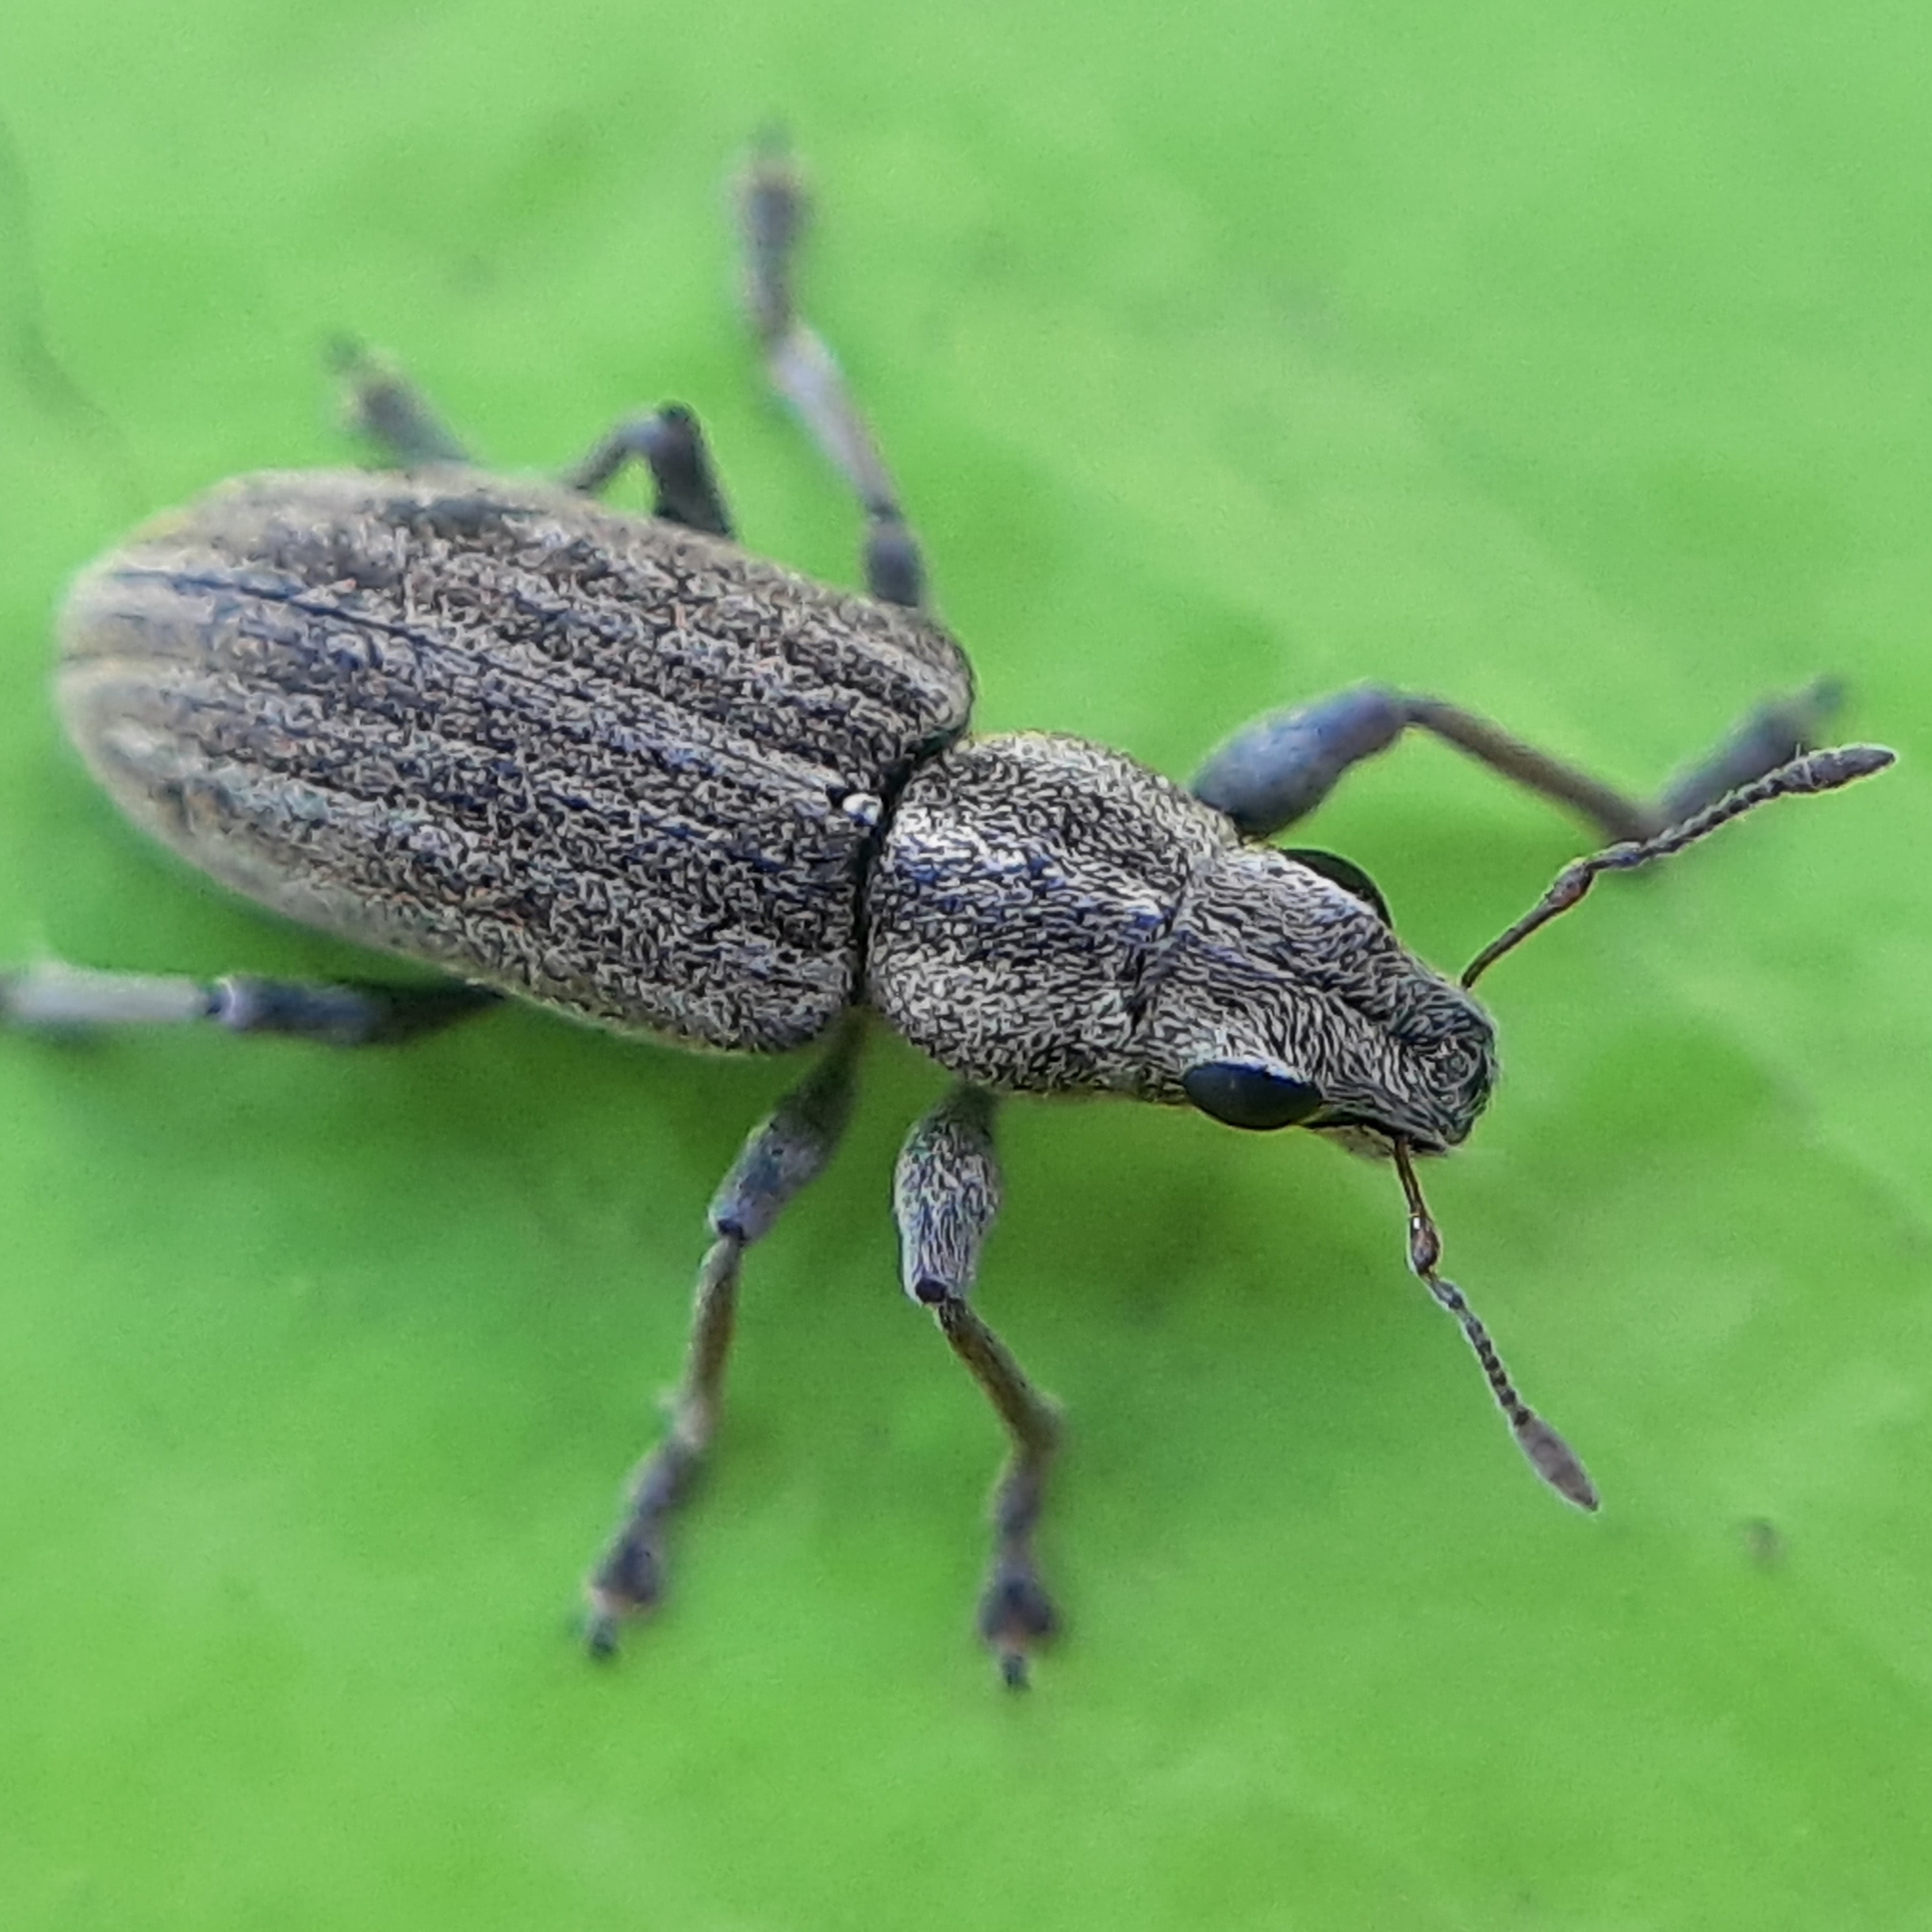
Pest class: pea_leaf_weevil